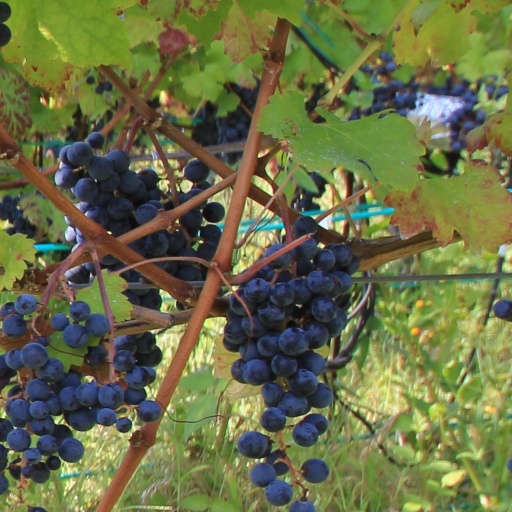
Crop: grape